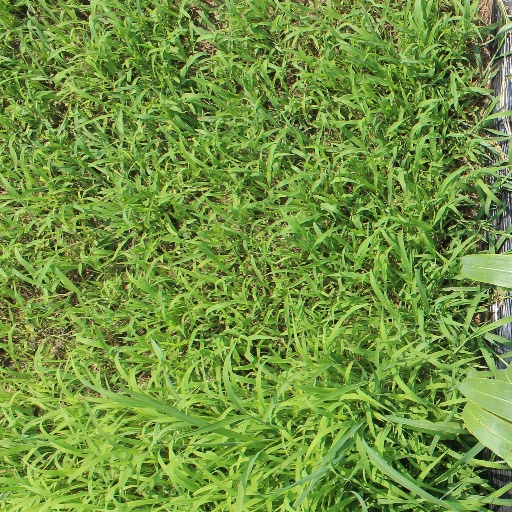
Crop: sorghum